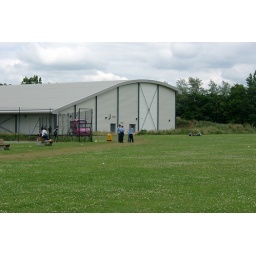
the new sports hall with an ice creem van and some people from long road in it